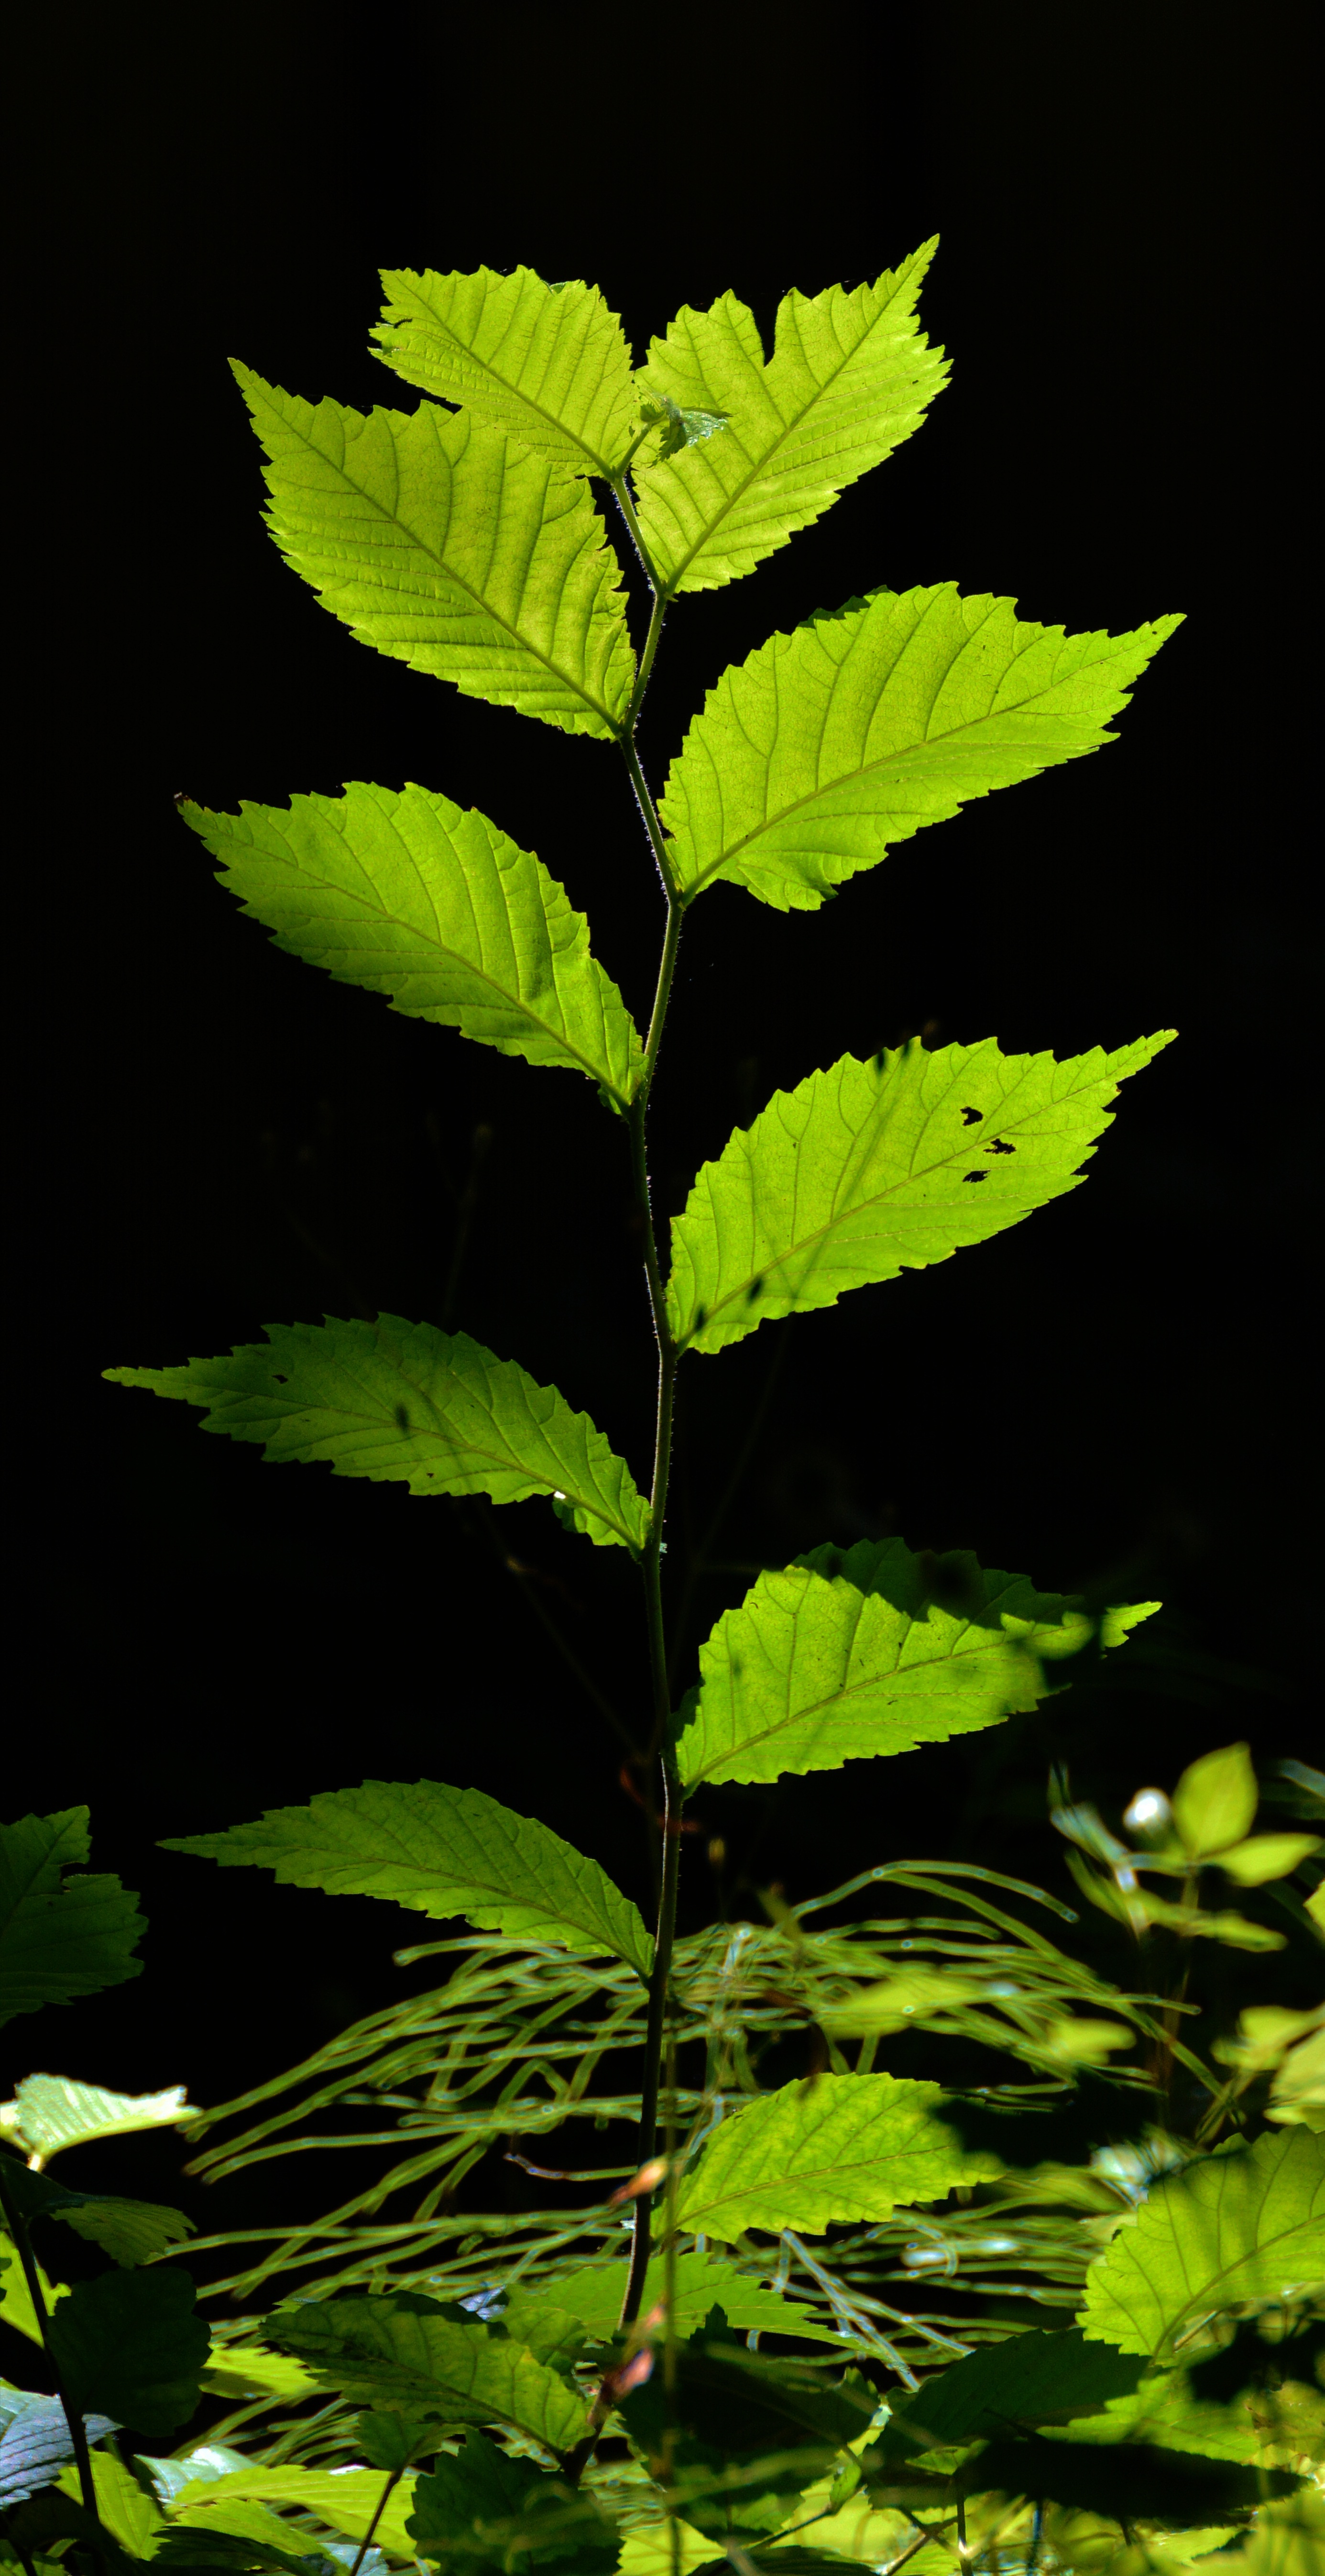
tree, forest, branch, plant, leaf, flower, green, botany, flora, fern, sprout, leaves, shrub, light green, light and shadow, back light, live new, flowering plant, new beginning, young drove, young tree, new drives, plant stem, woody plant, land plant, ferns and horsetails, vascular plant